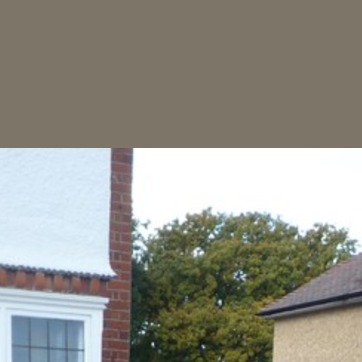
Material: sky